Erasure poetry

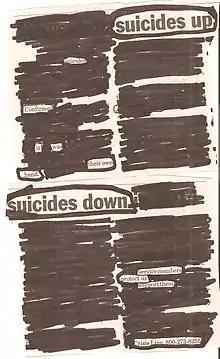
A piece of blackout poetry, created by blocking out words from newsprint

Erasure poetry, or blackout poetry, is a form of found poetry or found object art created by erasing words from an existing text in prose or verse and framing the result on the page as a poem. The results can be allowed to stand "in situ" or they can be arranged into lines and/or stanzas.